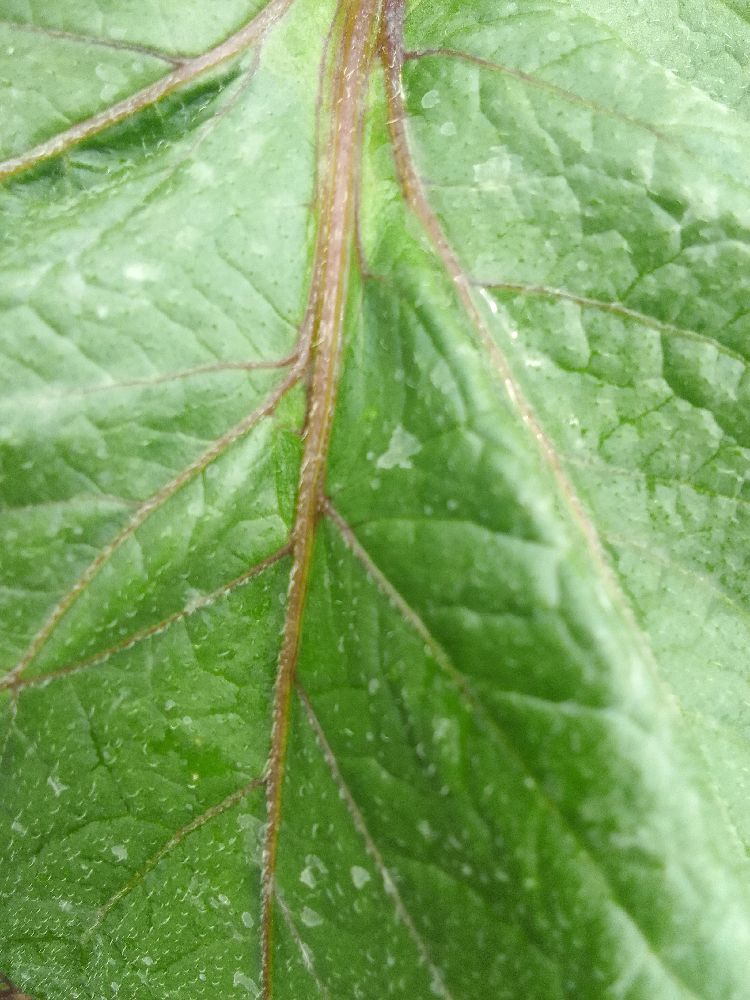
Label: Healthy